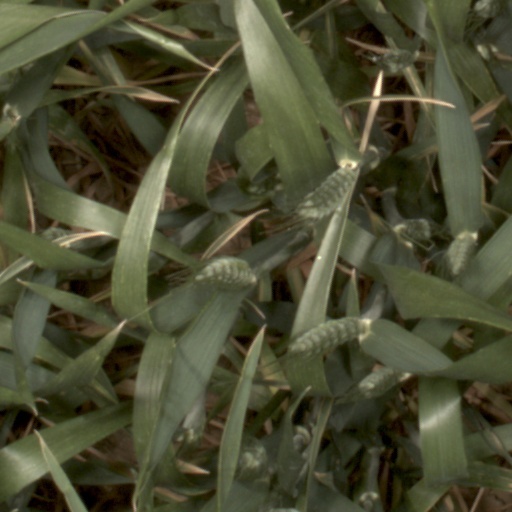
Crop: wheat